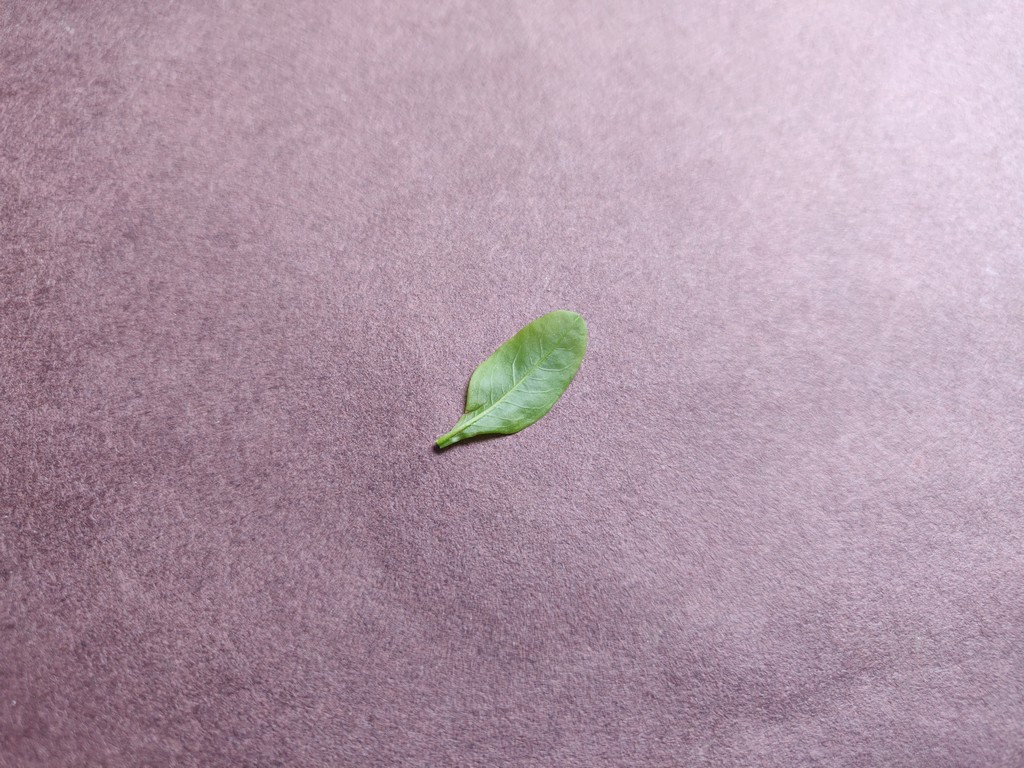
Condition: Healthy
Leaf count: single
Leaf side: back